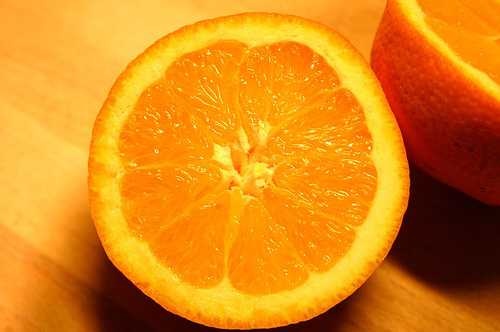
Label: Orange